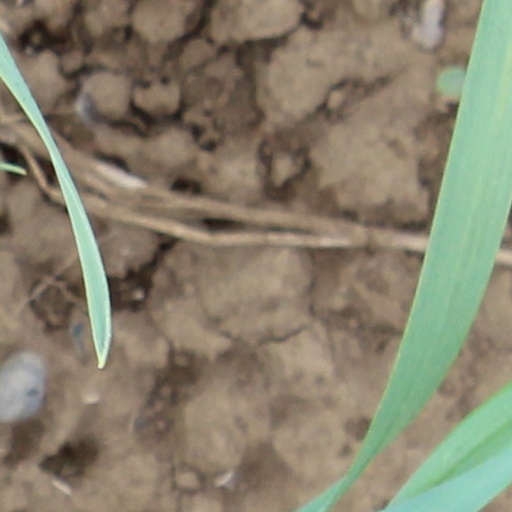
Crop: wheat